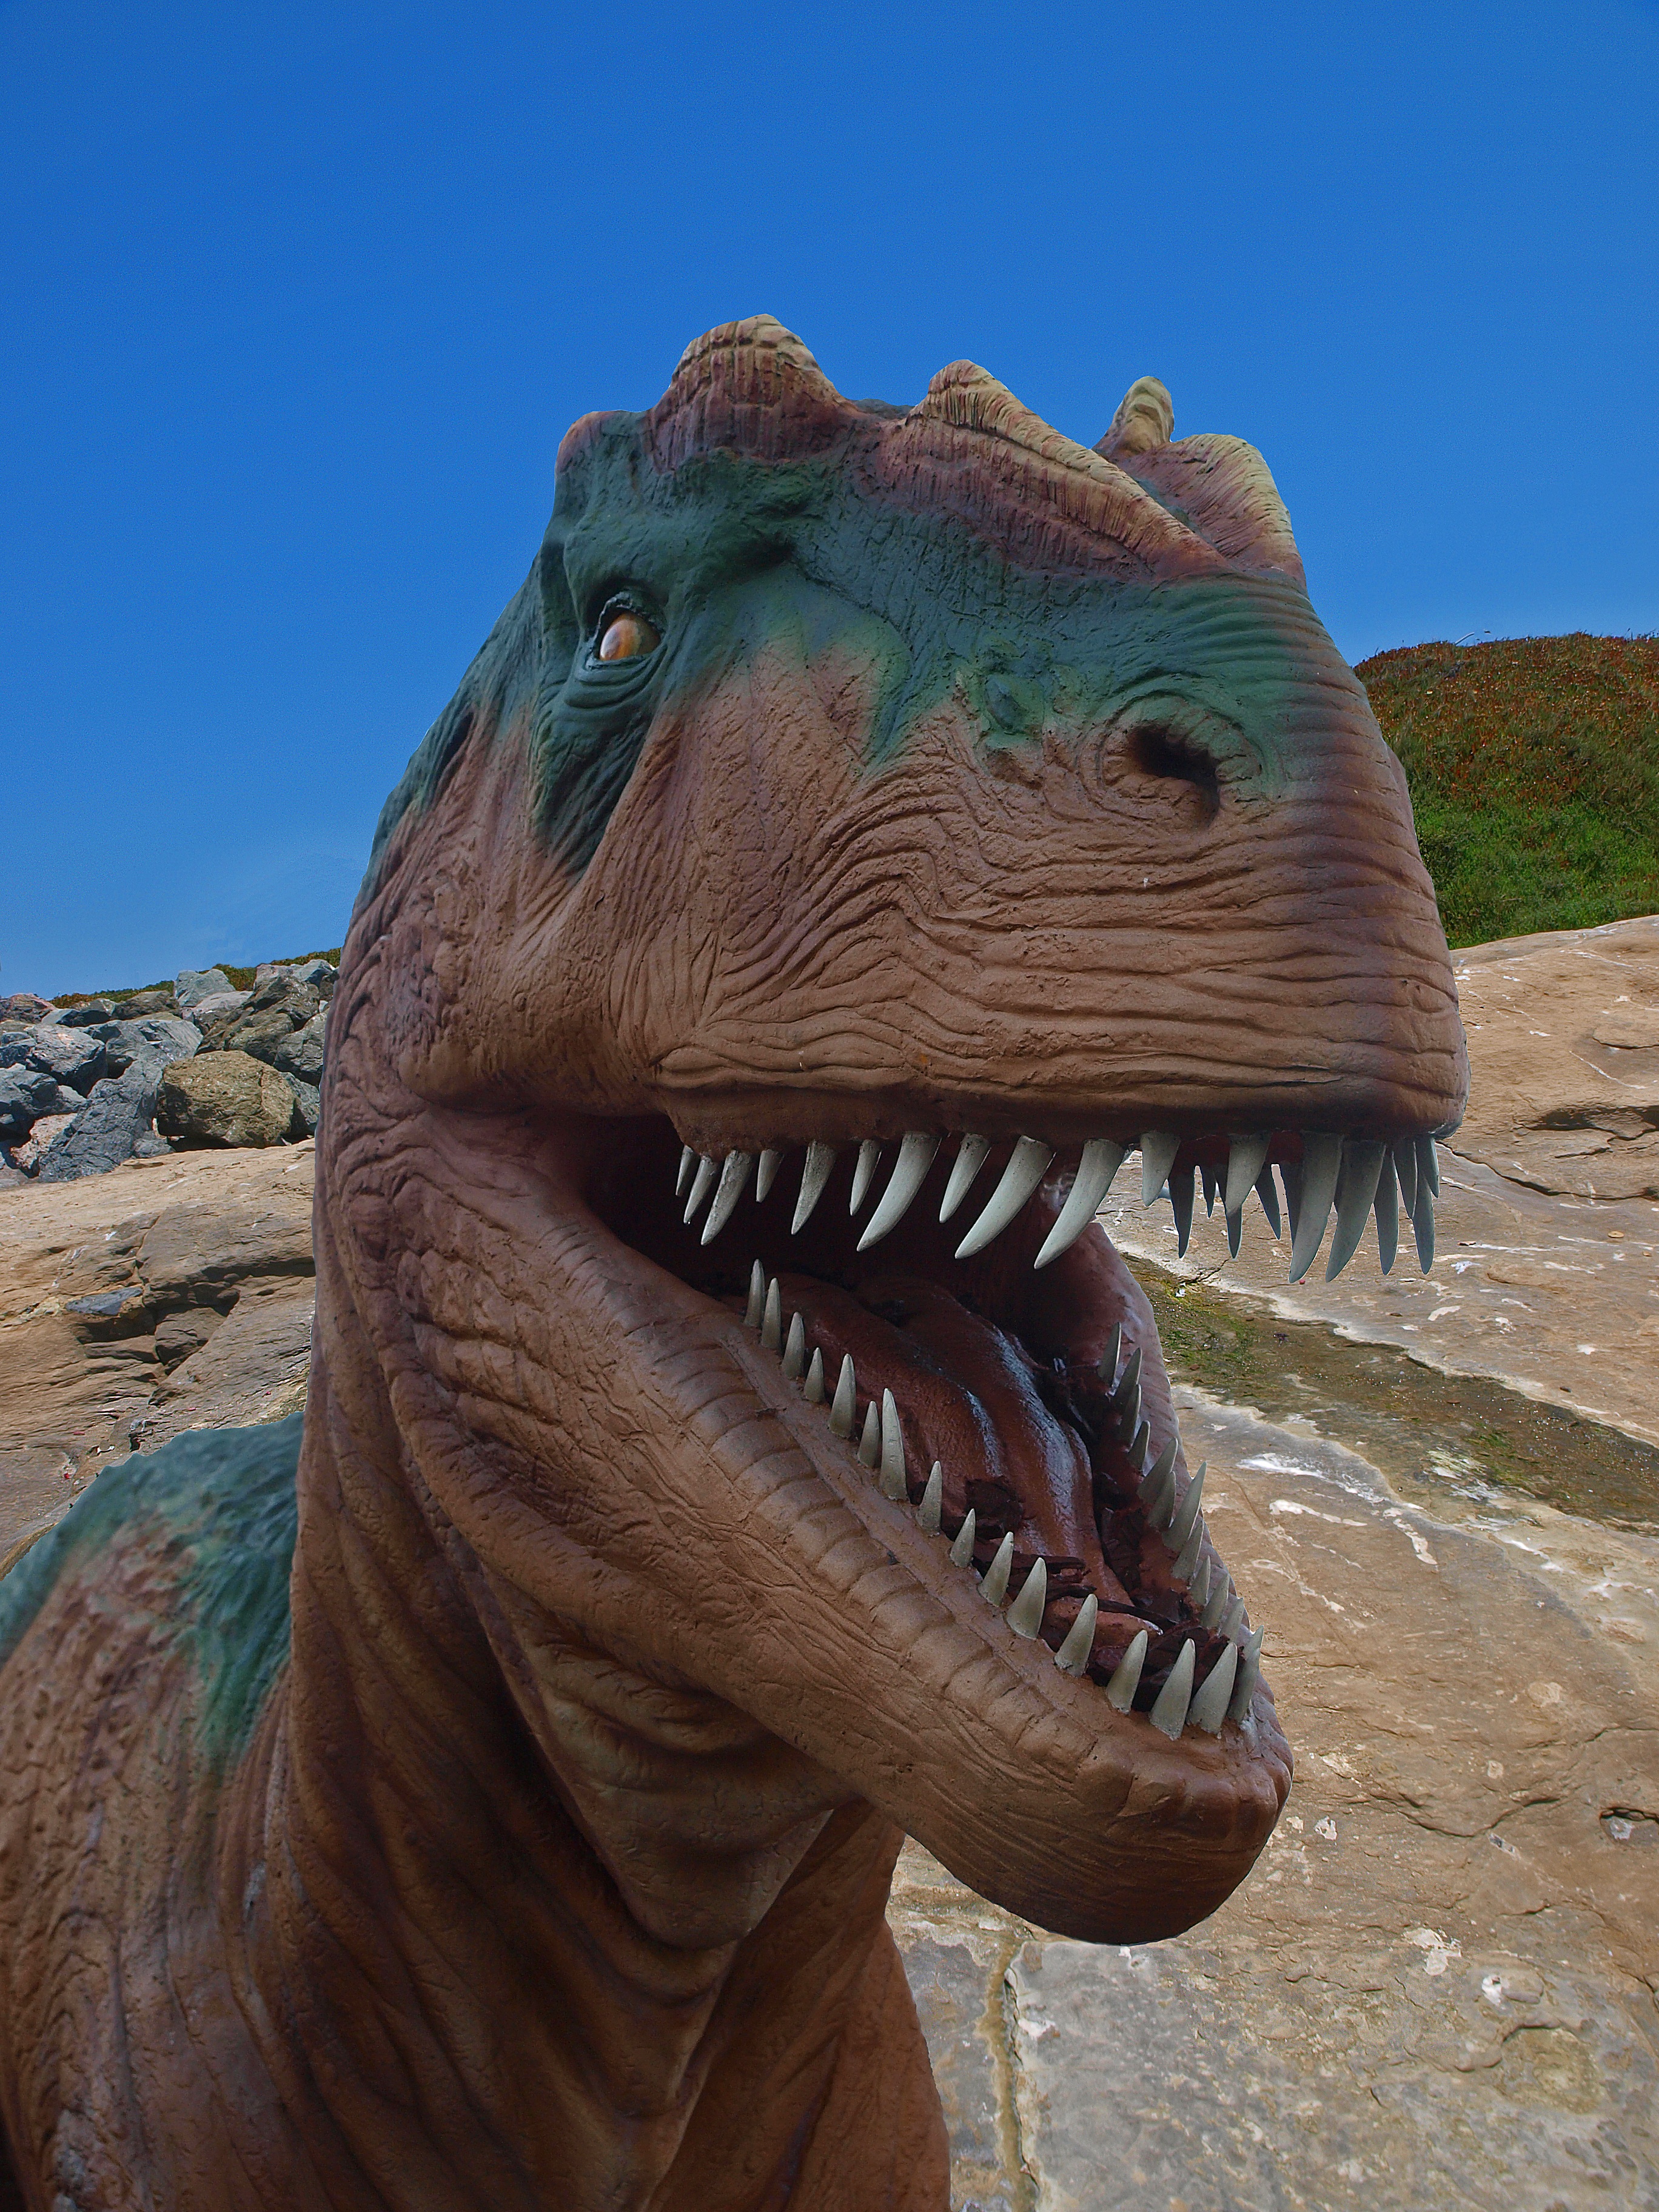
animal, fauna, big, large, reptiles, dinosaur, strong, prehistoric, tyrannosaurus, powerful, jurassic, dinosaurs, t rex